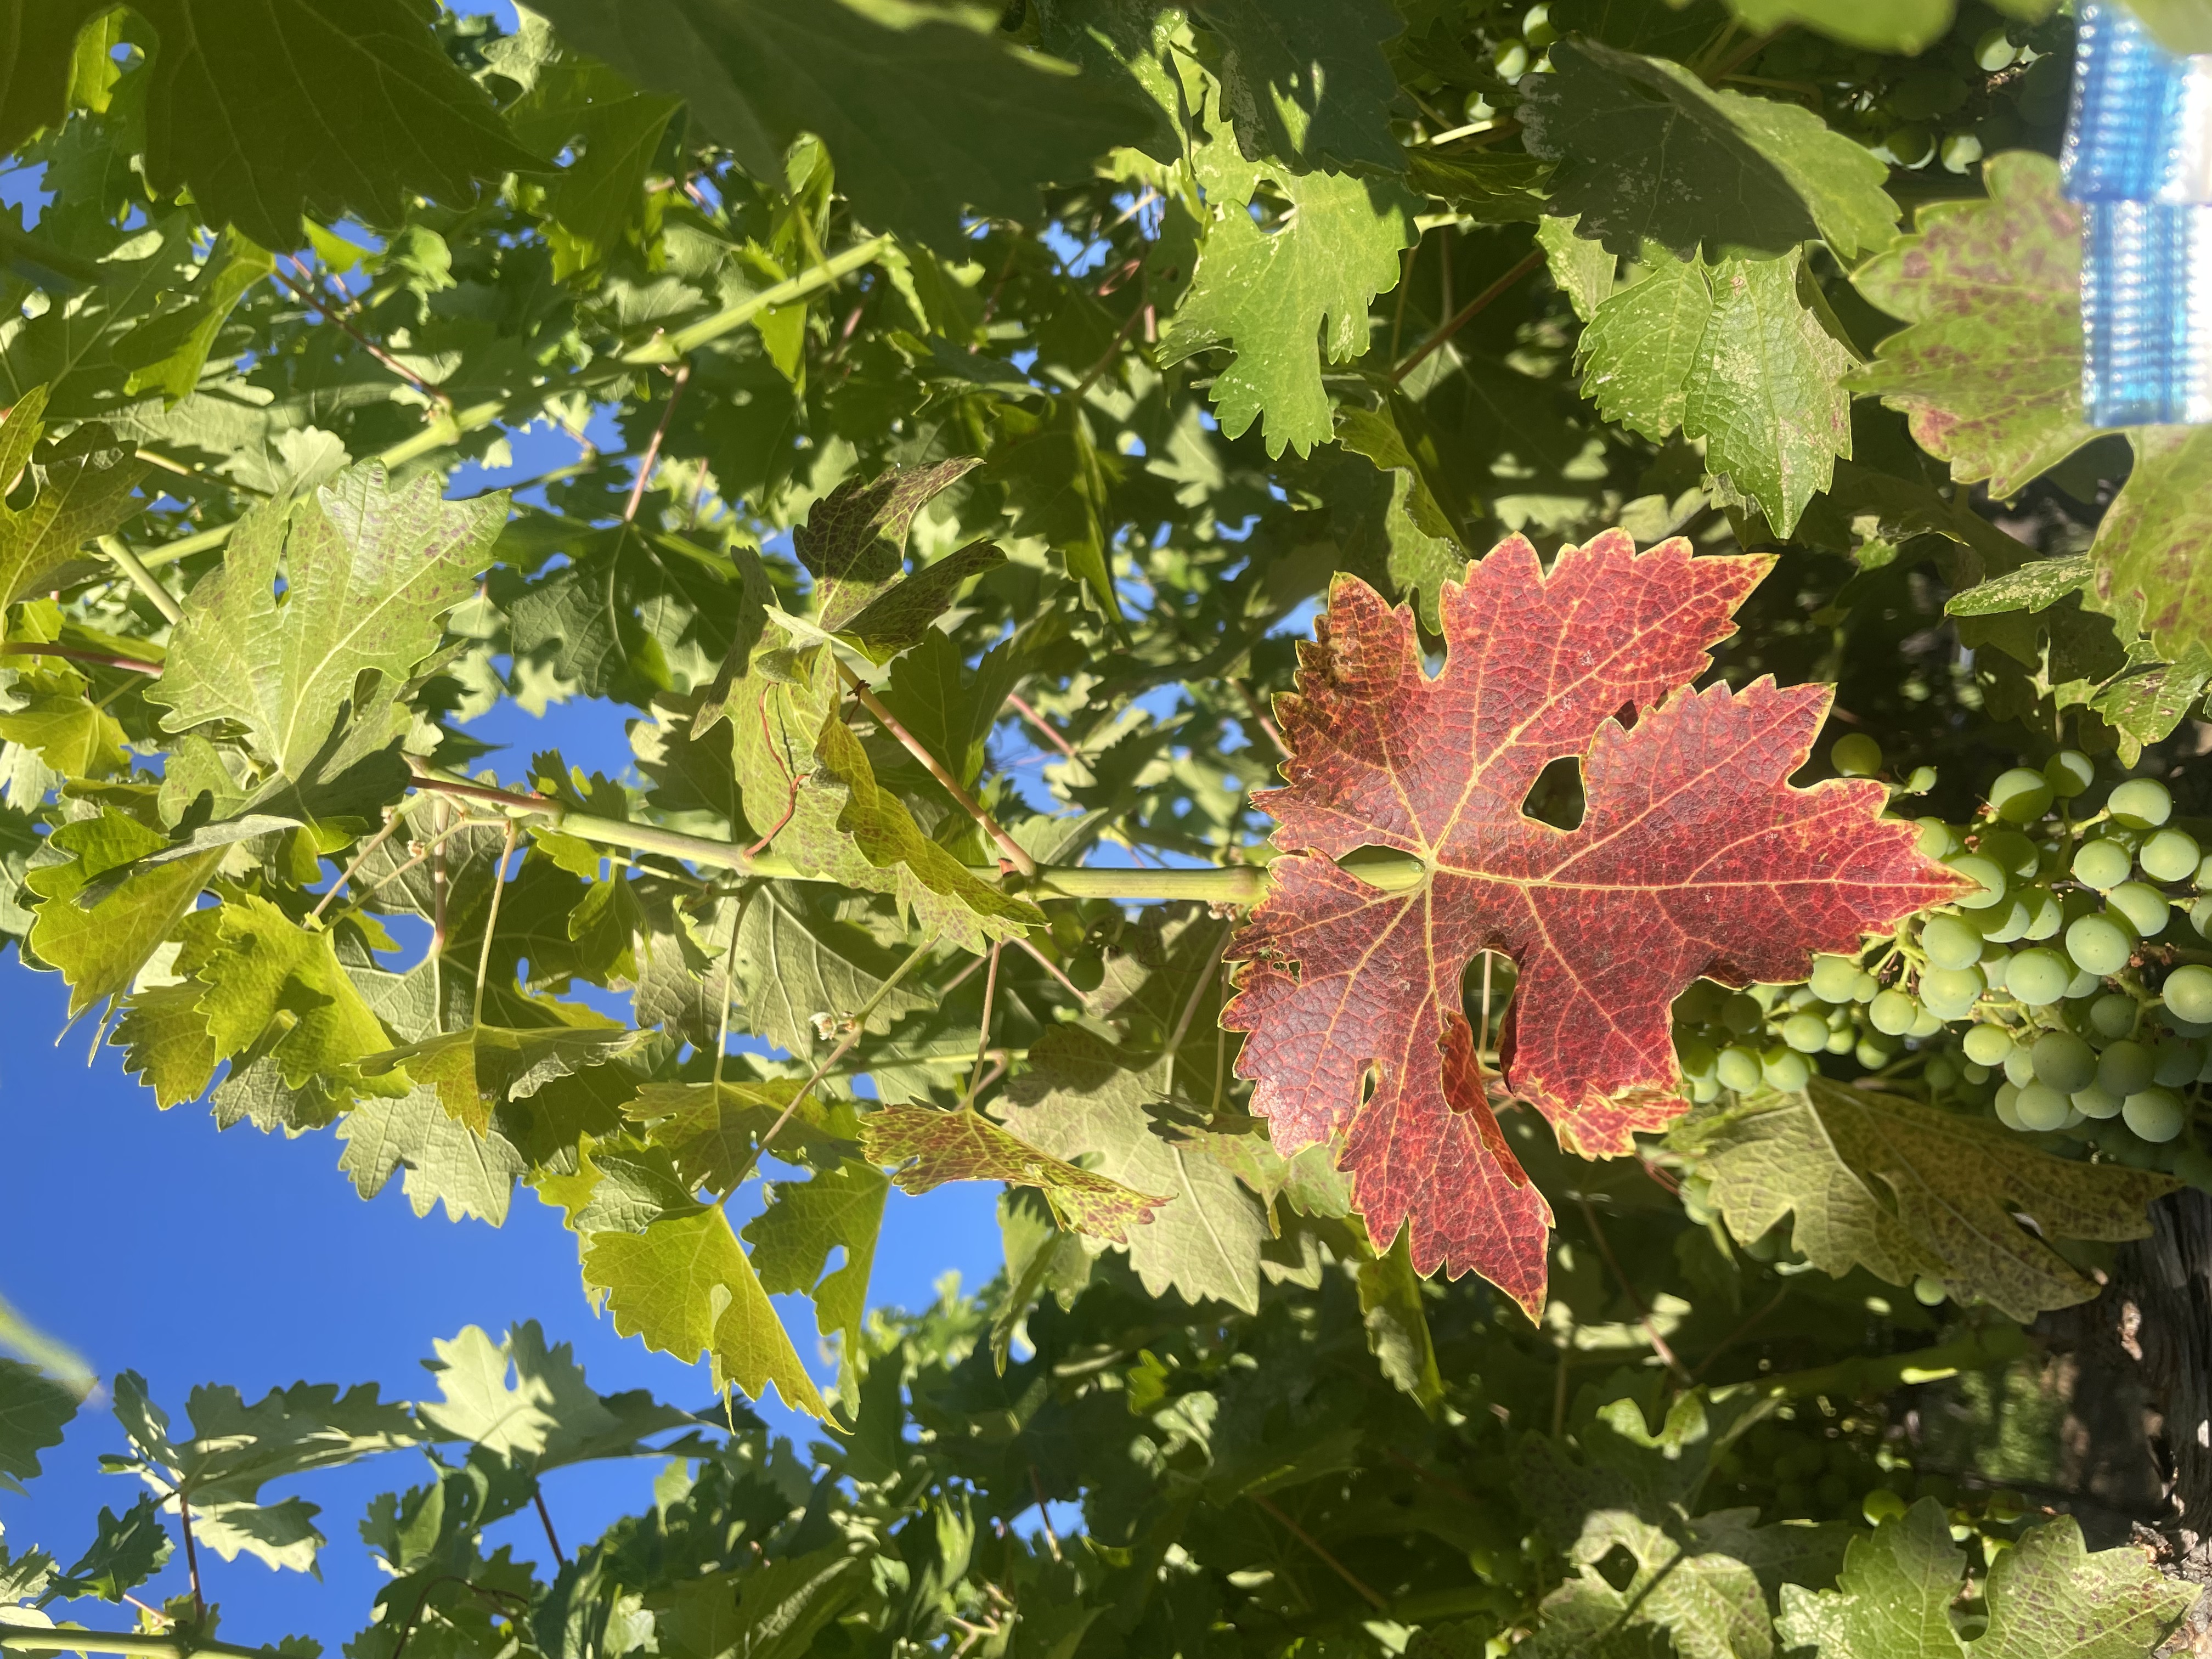
Label: Other Red